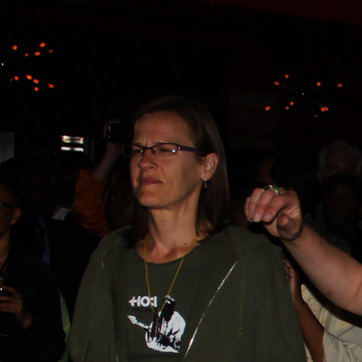
Material: skin